IPad (1st generation)

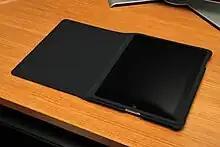
The original iPad in its black case

Apple offers several iPad accessories, most of which are adapters for the proprietary 30-pin dock connector, the iPad's only port besides the headphone jack. A dock holds the iPad upright at an angle, and has a dock connector and audio line-out port. Each generation of iPad requires a corresponding dock. A dock that included a physical keyboard was only supported for the original iPad, but all generations are compatible with Bluetooth keyboards that also work with Macs and PCs. The iPad can be charged with a 10 W standalone power adapter, which is also compatible with iPods and iPhones.